Lyuben Berov

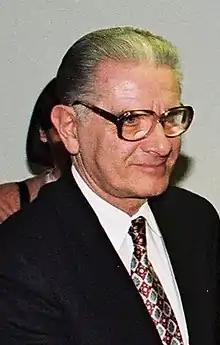
Berov in 1993

Lyuben Borisov Berov (6 October 1925 – 7 December 2006) was a Bulgarian economist who served as the Prime Minister of Bulgaria from 1992 to 1994. A political independent, he previously held the role of an economic adviser to President Zhelyu Zhelev.